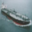
Label: ship